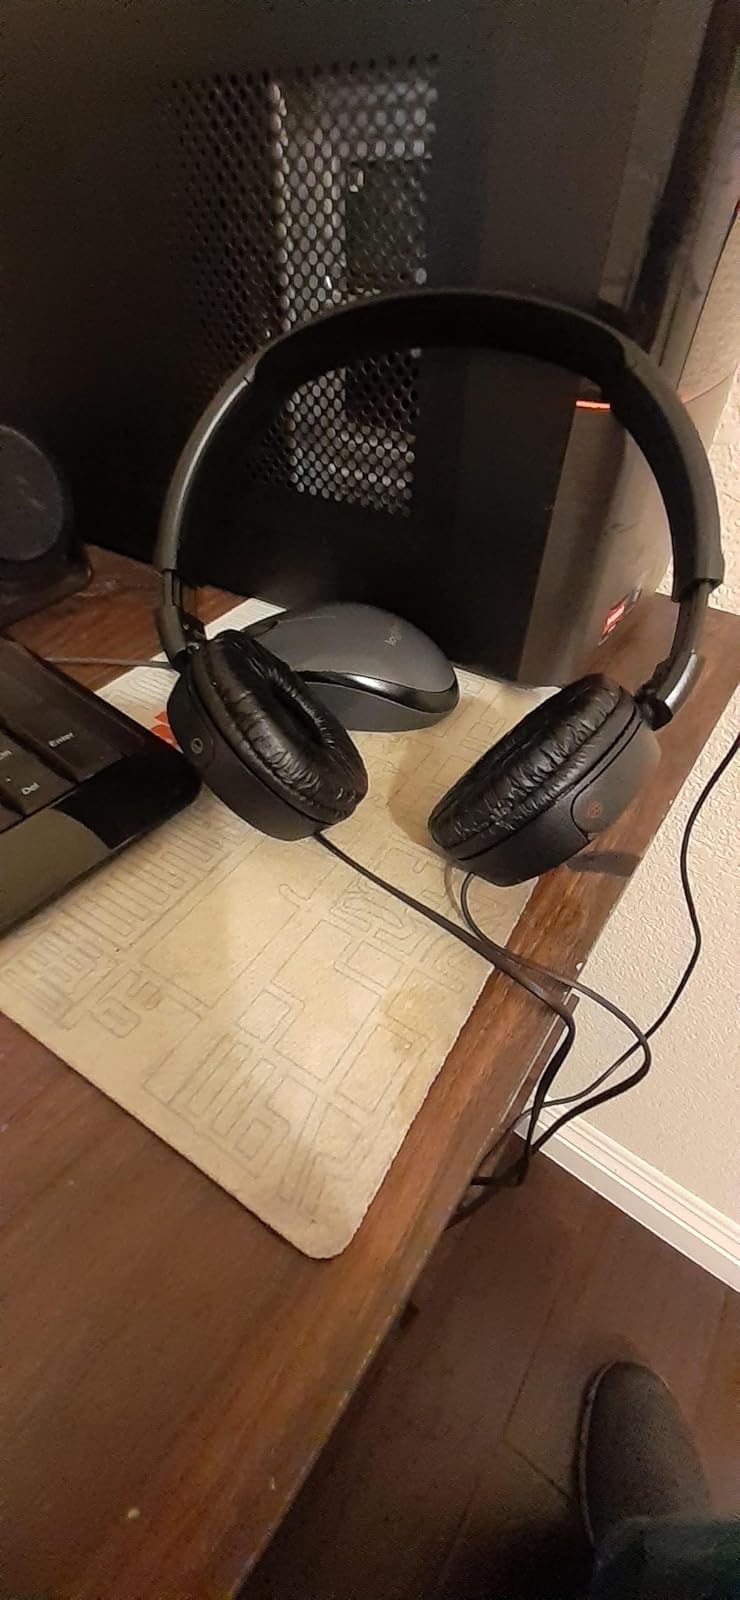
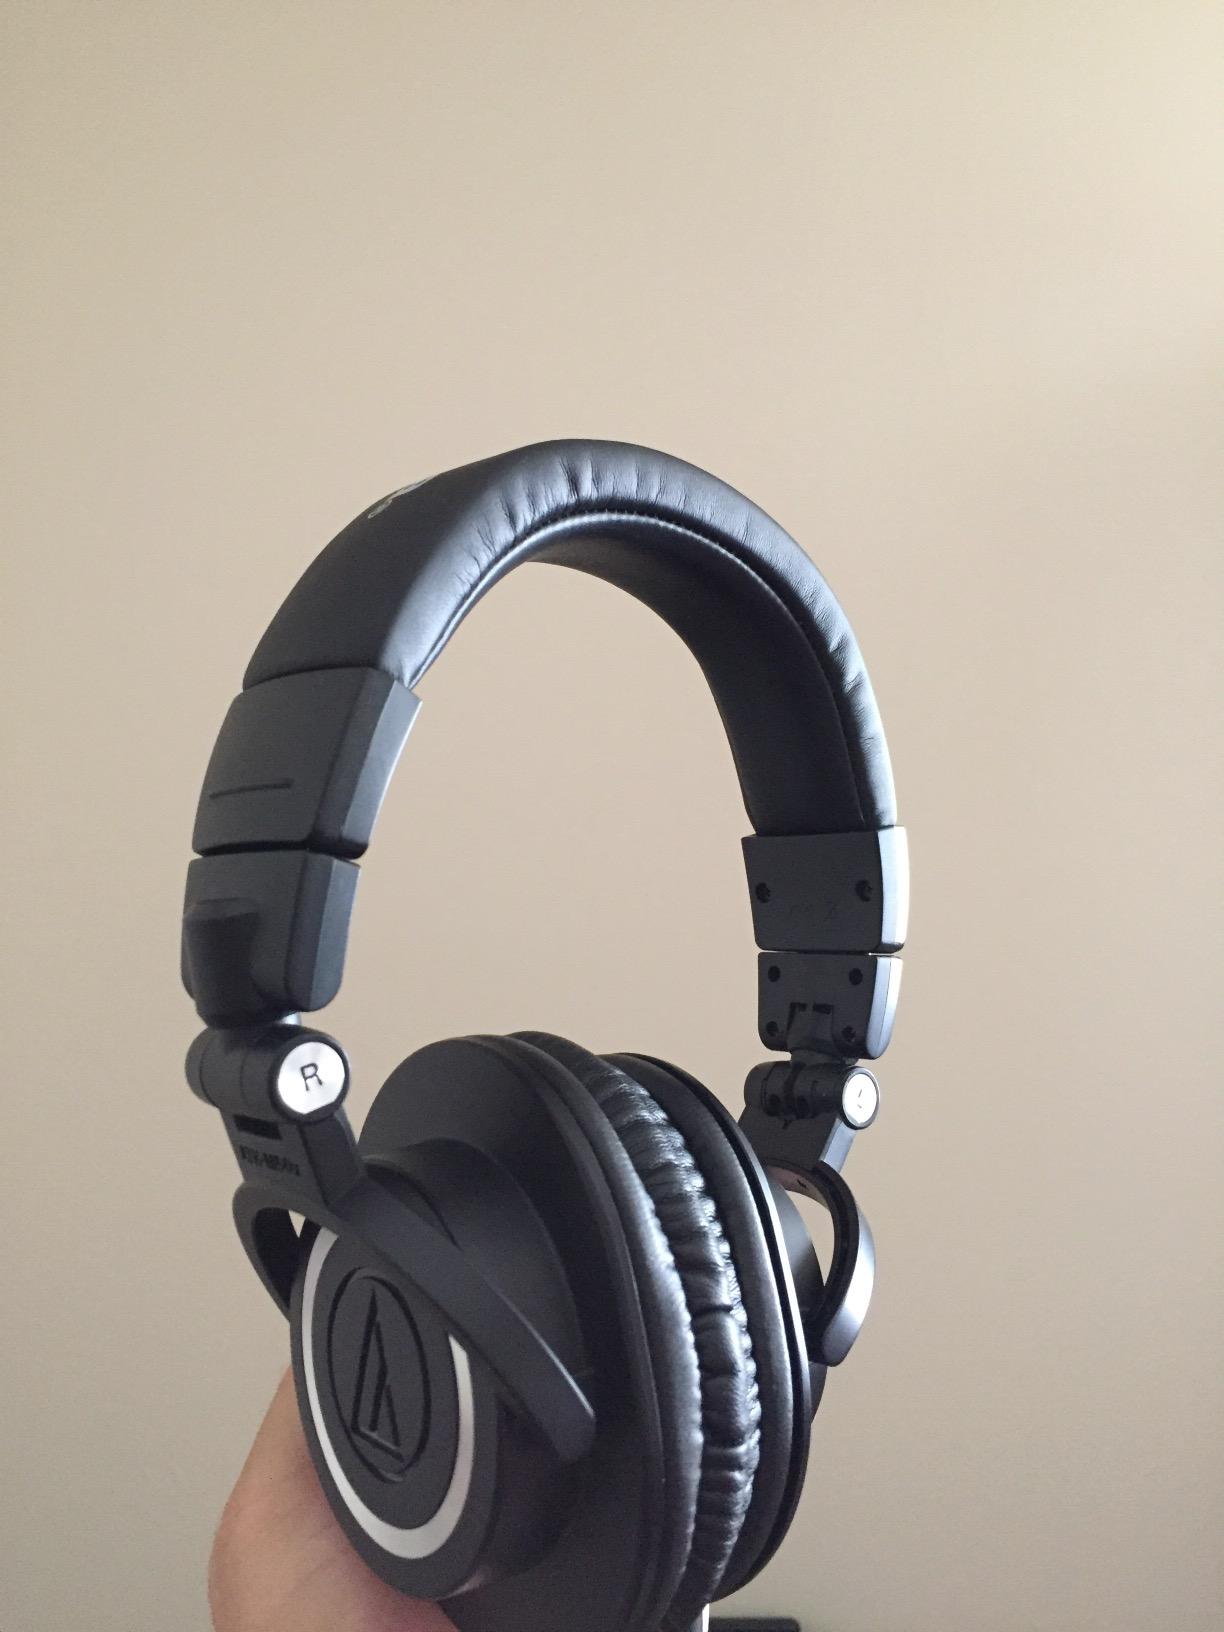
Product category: headphones
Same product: no